Sky position (RA, Dec in degrees): 325.582, -7.518
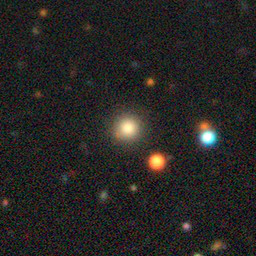
Galaxy morphology: Round Smooth Galaxies